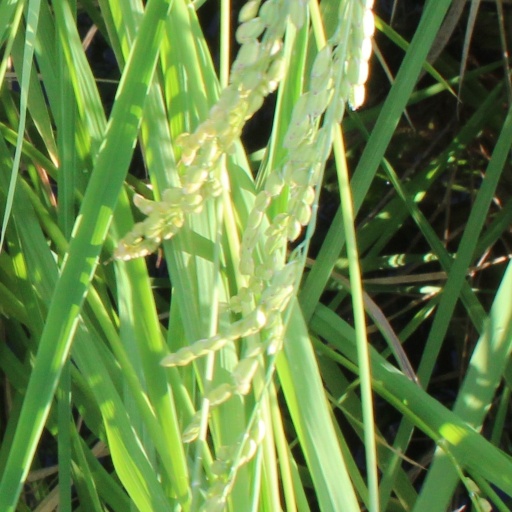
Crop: rice